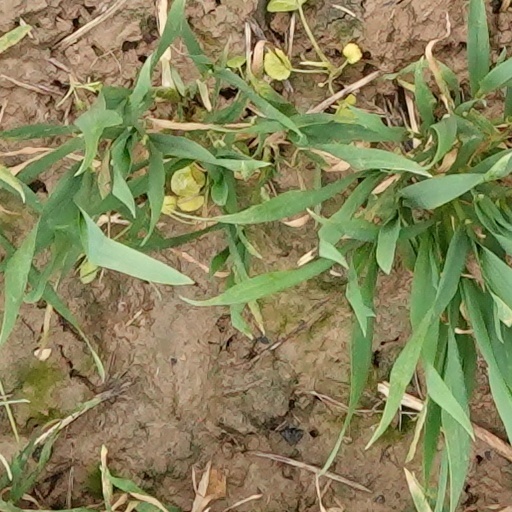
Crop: wheat